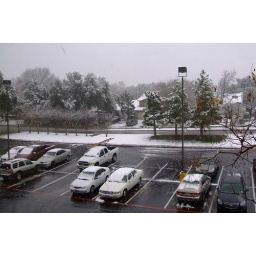
This was taken mid-morning, maybe around 9 or 10ish. Notice the buildup of snow on the car windows